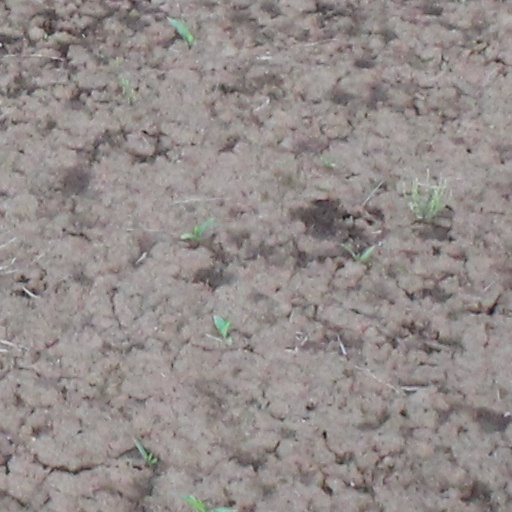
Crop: wheat